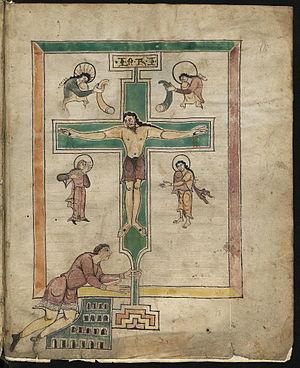
Le Psautier dit de Louis le Germanique est un psautier enluminé entre 850 et 875 à l'abbaye Saint-Bertin dans le nord de la France. Il pourrait avoir été exécuté pour le roi Louis le Germanique dans le style de l'enluminure carolingienne. Après avoir été conservé un temps à l'abbaye de Fulda, il se trouve désormais à la Bibliothèque d'État de Berlin.